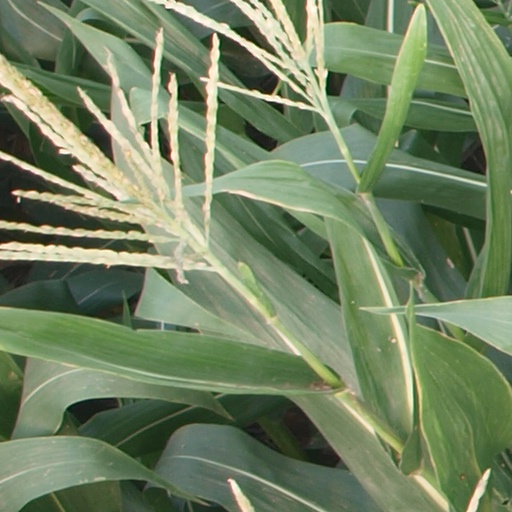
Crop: maize; corn